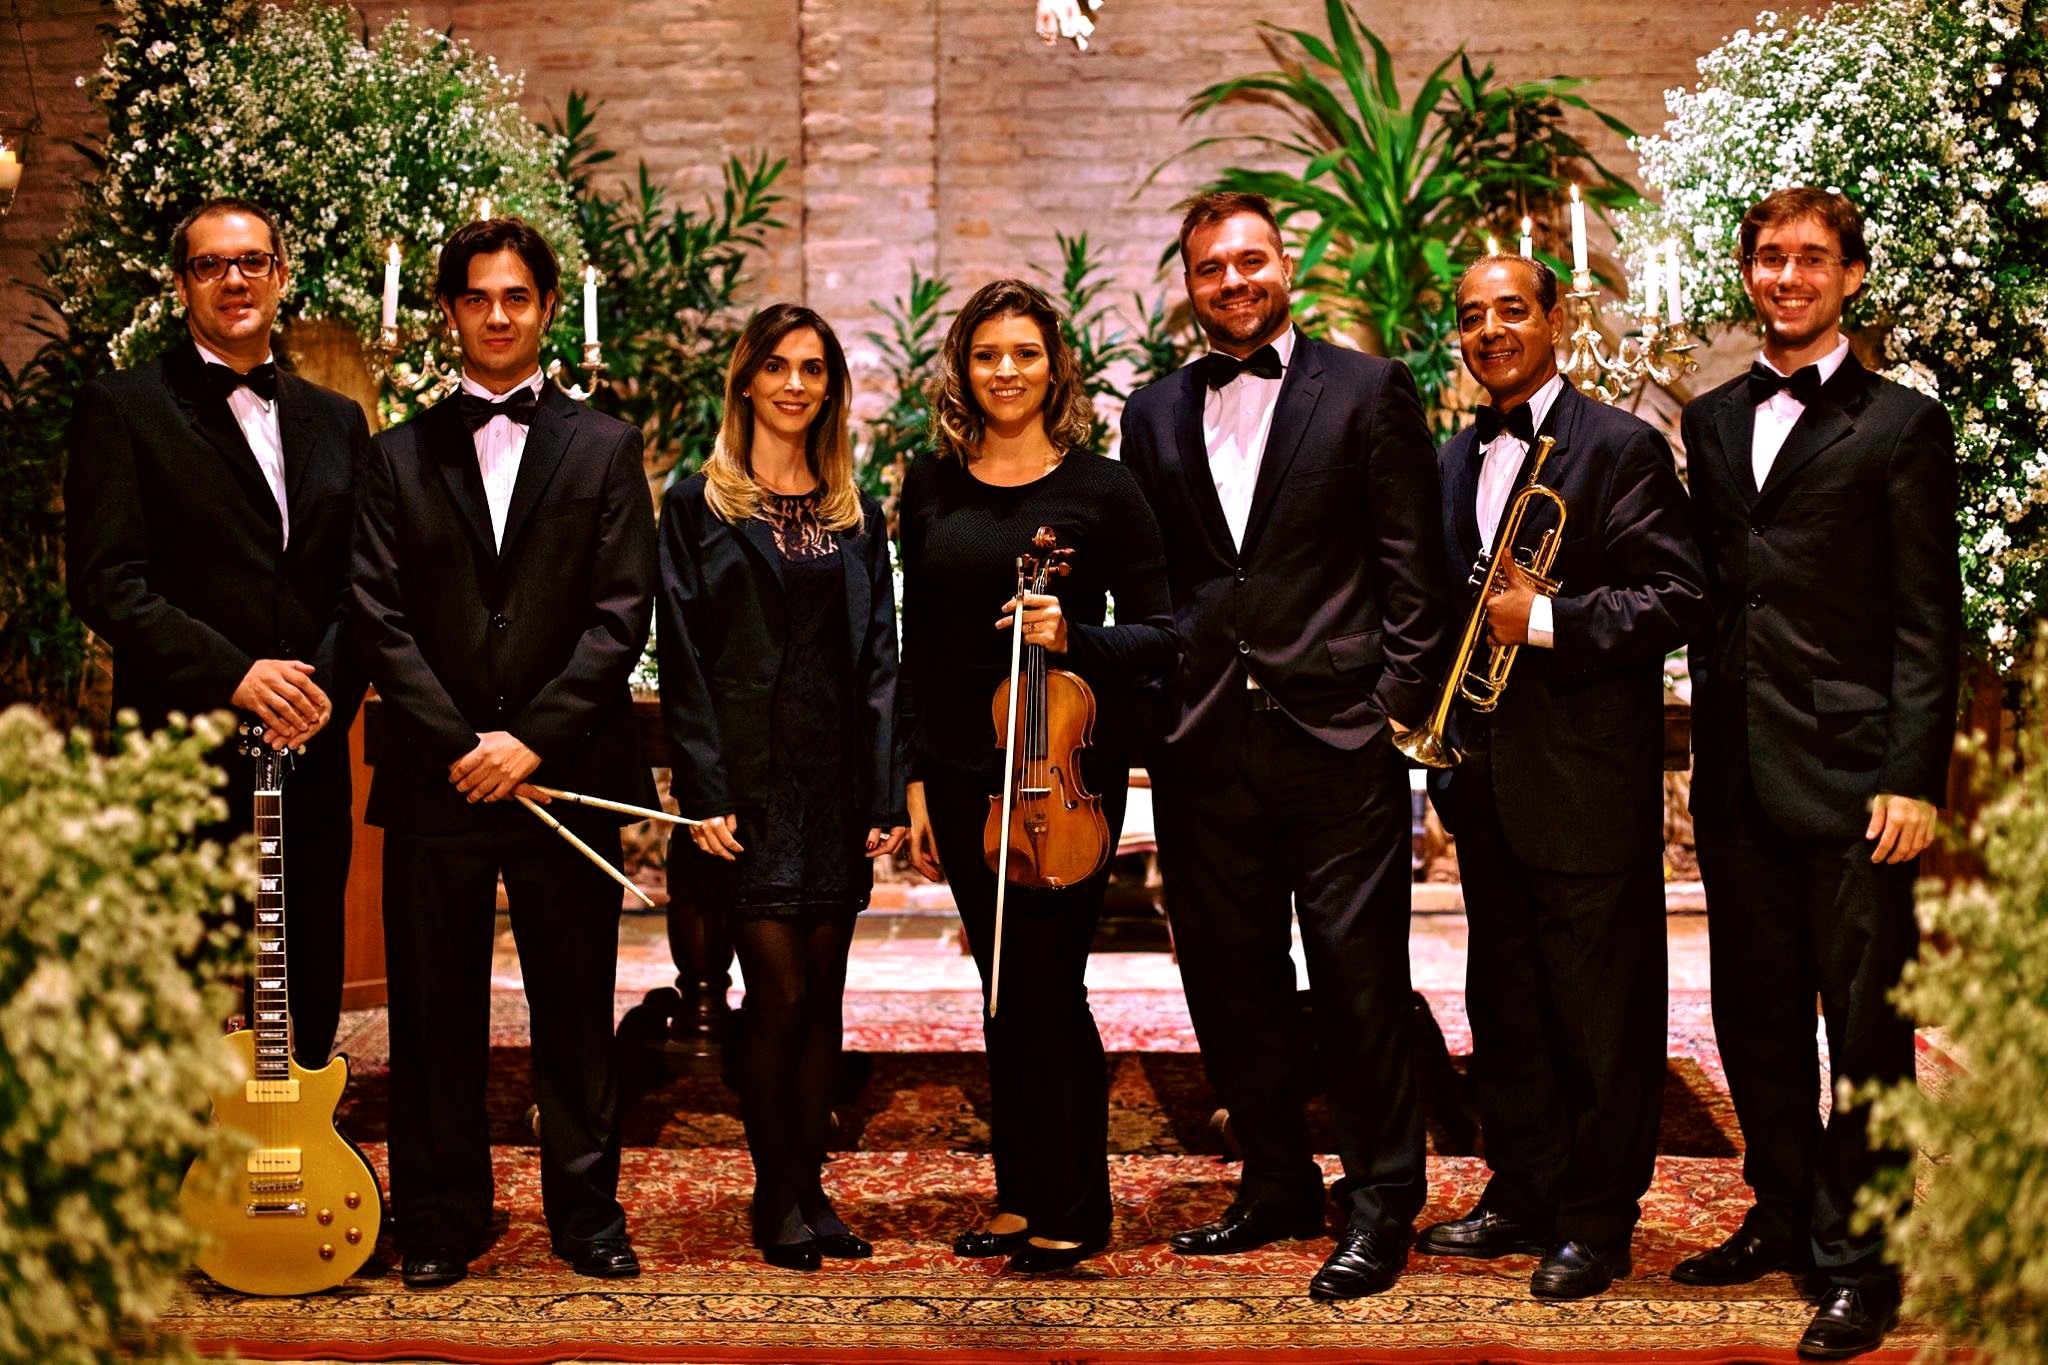
people, musician, ceremony, wedding, groom, musical ensemble, tradition